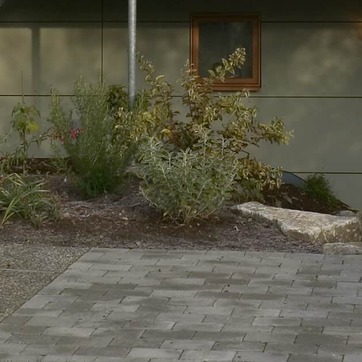
Material: foliage